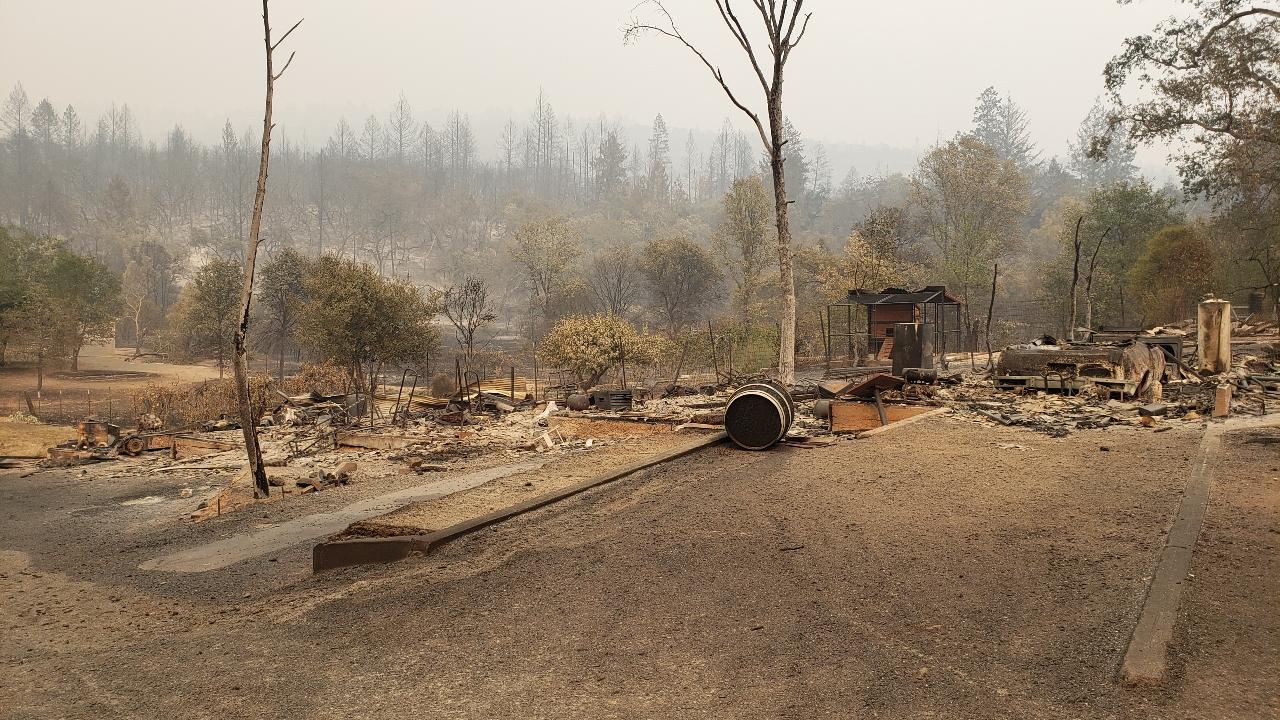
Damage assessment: destroyed